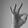
ASL letter: F